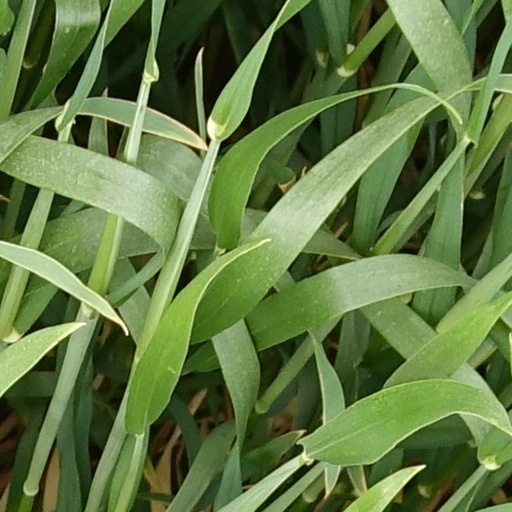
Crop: wheat